Elizabeth Woodville

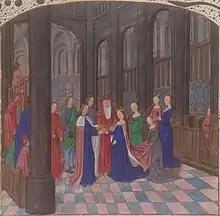
Illuminated miniature depicting the marriage of Edward IV and Elizabeth Woodville, "Anciennes Chroniques d'Angleterre" by Jean de Wavrin, 15th century

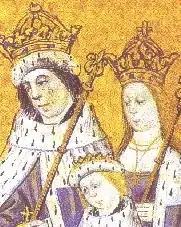
Elizabeth as queen, with Edward and their oldest son. From "Dictes and Sayings of the Philosophers", Lambeth Palace.

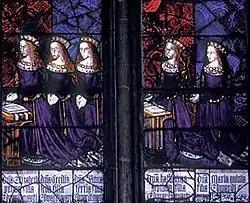
Elizabeth's daughters by Edward IV

Edward IV had many mistresses, the best known of them being Jane Shore, and he did not have a reputation for fidelity. His marriage to the widowed Elizabeth Woodville took place secretly and, though there is no documentary evidence of the date, it is traditionally said to have taken place at her family home in Northamptonshire on 1 May 1464. Only the bride's mother and two ladies were in attendance. Edward married her just over three years after he had assumed the English throne in the wake of his overwhelming victory over the Lancastrians, at the Battle of Towton, which resulted in the displacement of King Henry VI. Edward introduced Elizabeth Woodville as his queen to the royal court at Reading Abbey on Michaelmas Day (29 September 1464). Elizabeth Woodville was crowned queen on 26 May 1465, a few days after Ascension Day.